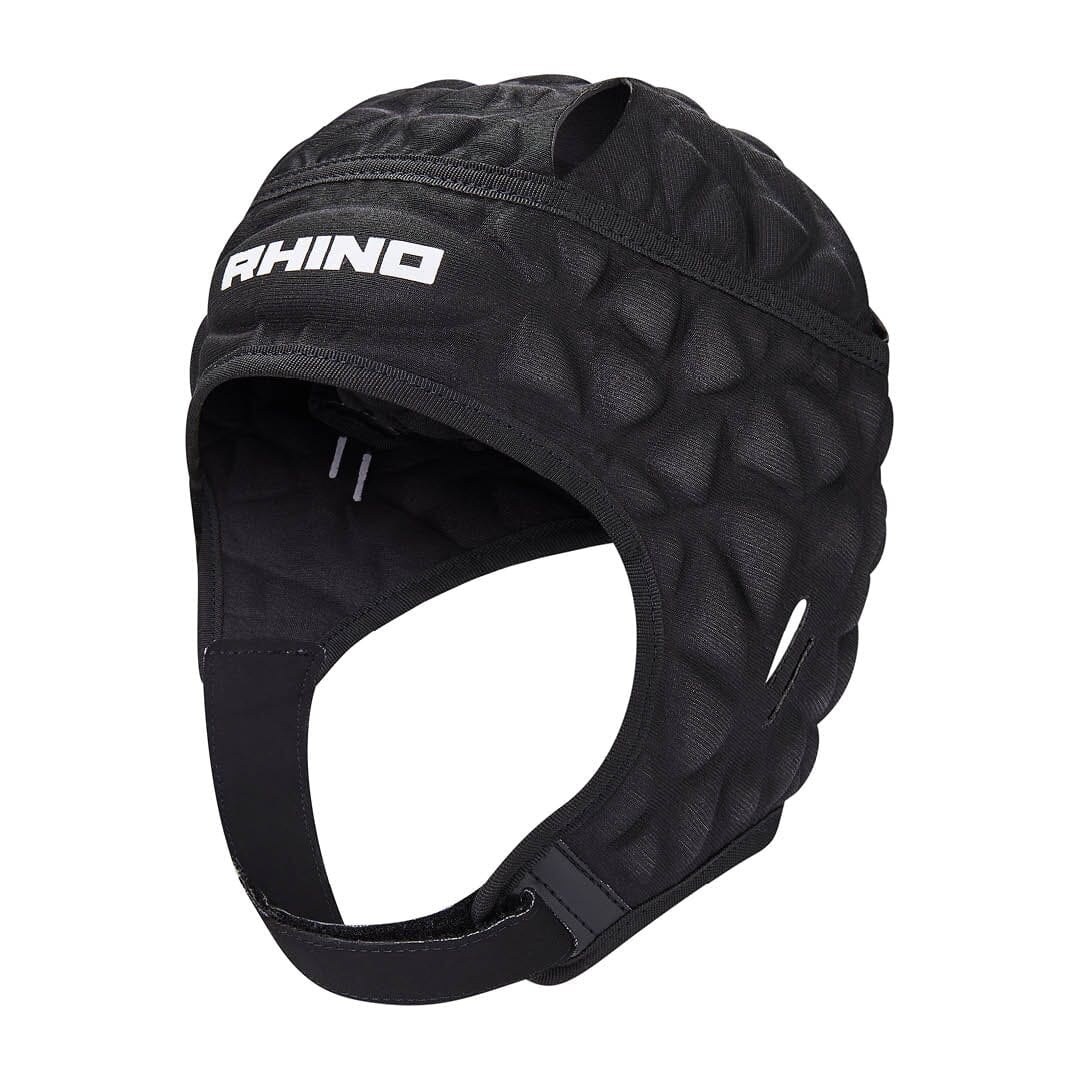
Rhino Forcefield Headguard
Visit our Headguard Size Guide for more information. The Rhino Forcefield Headguard is our highly protective scrum cap, designed for rugby players who demand both safety and affordability. Specially crafted for rigorous training and competitive play, this scrum cap is engineered to endure the most demanding rugby sessions. It incorporates a durable, medium-density foam and a resilient outer shell, offering solid protection against head injuries. This scrum cap maintains a sleek design that minimises bulk, enhancing agility and ensuring players can move freely and efficiently. It's an ideal selection for athletes striving for peak performance. Certified to meet essential safety standards and approved for rugby play, the Rhino Forcefield Headguard ensures reliable protection. It features adjustable straps for a personalised fit and a breathable, anti-microbial lining for sustained freshness and comfort during long training sessions. Moreover, the Forcefield is designed for effortless cleaning and maintenance, making it a practical choice for athletes throughout the rugby season. Rhino head gear is always the best choice for athletes of all ages. This headguard is also available in Junior size, here . Key features: - Cost-effective protection : Ideal for rugby players seeking both safety and affordability. - Durable: Engineered for intense training and competitive play. Features medium-density foam and a resilient outer shell for superior protection against head injuries. - Sleek design : Minimises bulk to enhance player movement, efficiency and agility. - Safety certified : Meets essential safety standards and approved for rugby play. - Adjustable Straps : Ensures a comfortable and secure fit for all head sizes. - Breathable: Our anti-microbial lining offers sustained freshness and comfort during prolonged use. - Easy to clean: Designed for hassle-free maintenance throughout the rugby season. - Suitable for all ages : Available in adult and junior sizes.
Brand: Rhino
Category: Sporting Goods > Athletics > Rugby > Rugby Protective Gear > Rugby Headgear